Alfred Hitchcock

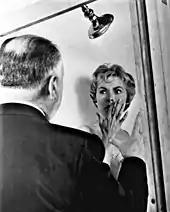
Hitchcock shooting the shower scene of "Psycho" (1960)

"I Confess" was followed by three colour films starring Grace Kelly: "Dial M for Murder" (1954), "Rear Window" (1954) and "To Catch a Thief" (1955). In "Dial M for Murder", Ray Milland plays the villain who tries to murder his unfaithful wife (Kelly) for her money. She kills the hired assassin in self-defence, so Milland manipulates the evidence to make it look like murder. Her lover, Mark Halliday (Robert Cummings), and Police Inspector Hubbard (John Williams) save her from execution. Hitchcock experimented with 3D cinematography for "Dial M for Murder".